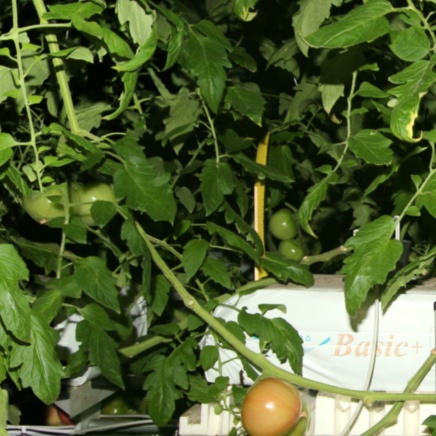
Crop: tomato